Shah Abdul Wahhab (scholar, born 1831)

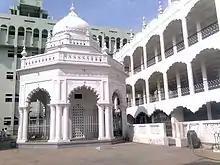
Maqbara of Shah Abdul Wahhab

Shah Abdul Wahhab (9 October 1831 – 1921) (Tamil:அஃலா ஹள்ரத் மவ்லானா ஷாஹ் அப்துல் வஹ்ஹாப்), (Arabic: اعلى حضرت مولانا شاه عبد الوهّاب) born Shah Abdul Wahhab, also known as (A'la Hadrat, A'la Hazrat, Ala Hadrat, Ala Hazrat) (Tamil:அஃலா ஹள்ரத்,அஃலா ஹஜ்ரத்), was a Sunni Islamic scholar and reformer of the late 19th and early 20th Century from the southern part of India. Like Shah Waliullah Muhaddith Dehlvi he was worried about the state of Muslims of South India, especially those of Nagore and its nearby regions. He founded the Madrasa Al-Baqiyat As-Salihat in Vellore in the year 1857.